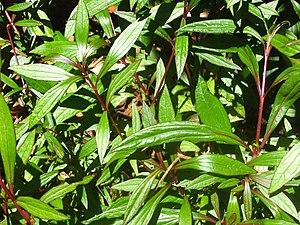
feuilles
Ayapana triplinervis est un herbacée originaire d'Amérique tropicale de la famille des Asteraceae. Cette espèce possède de longues et fines feuilles qui sont couramment utilisées pour faire une boisson tonique.
Ayapana est un genre de plantes de la famille des Asteraceae.